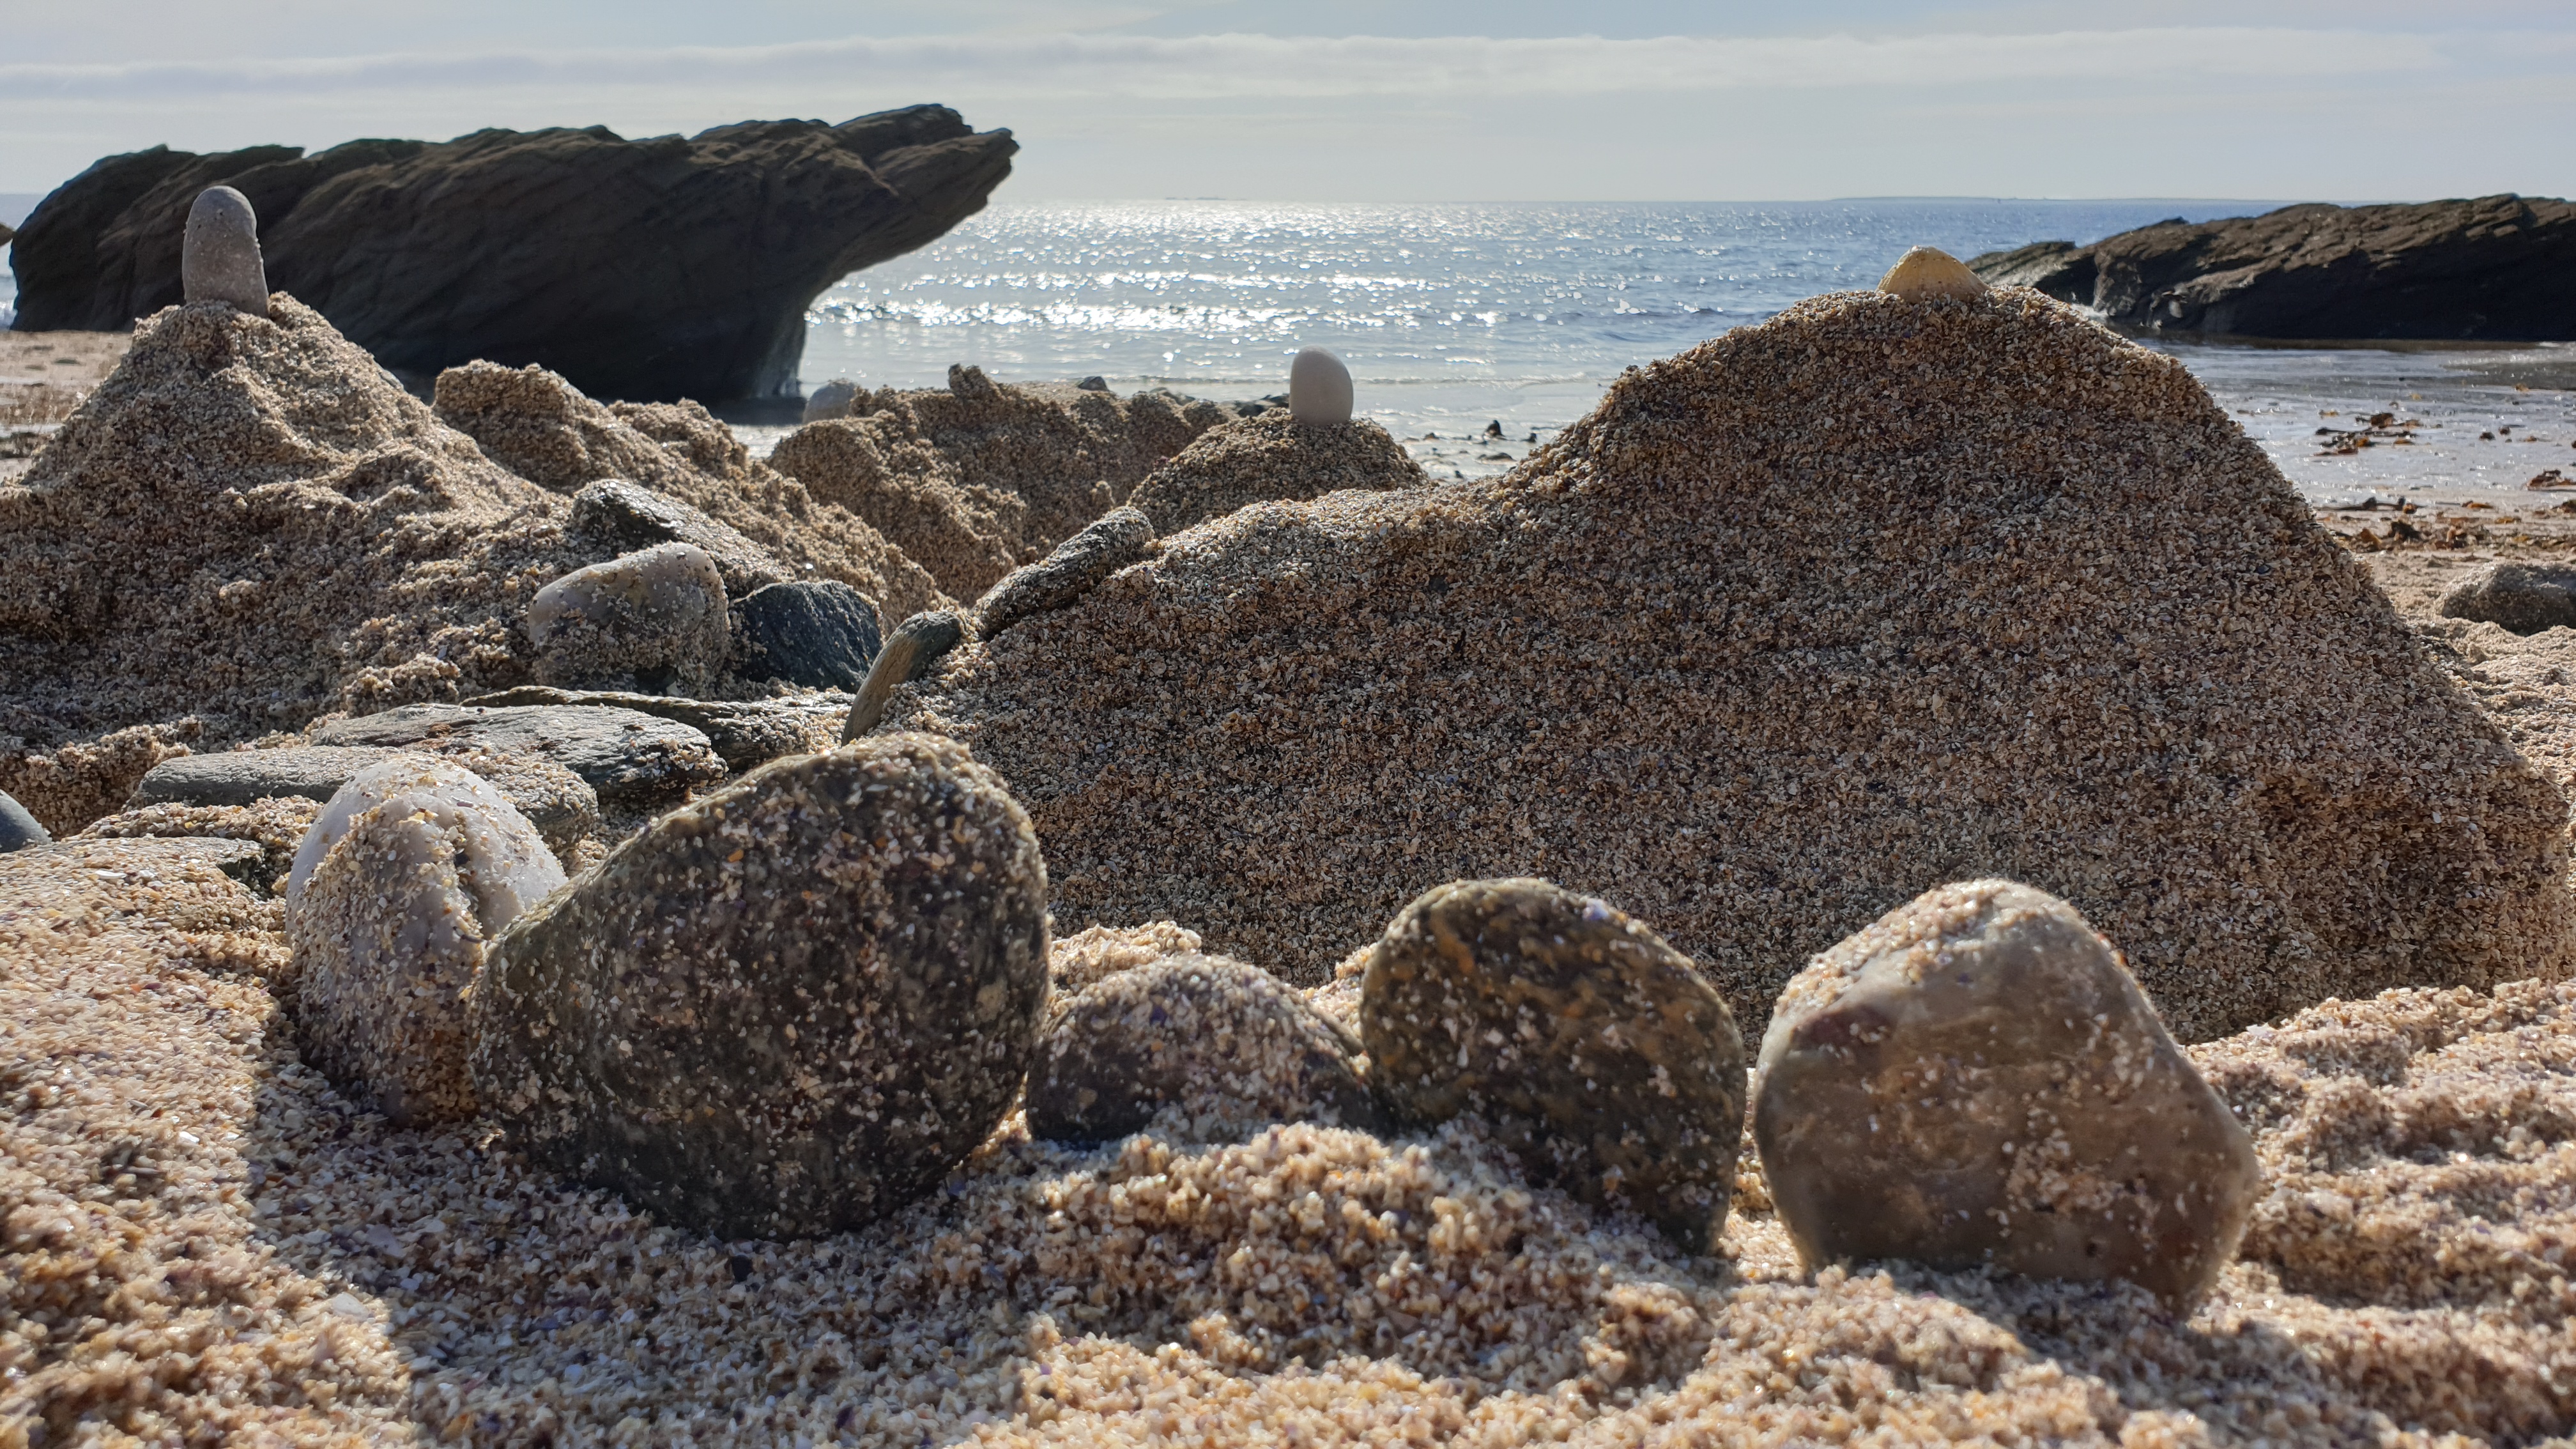
beach, rock, igneous rock, sea, boulder, coast, formation, geology, landscape, promontory, bedrock